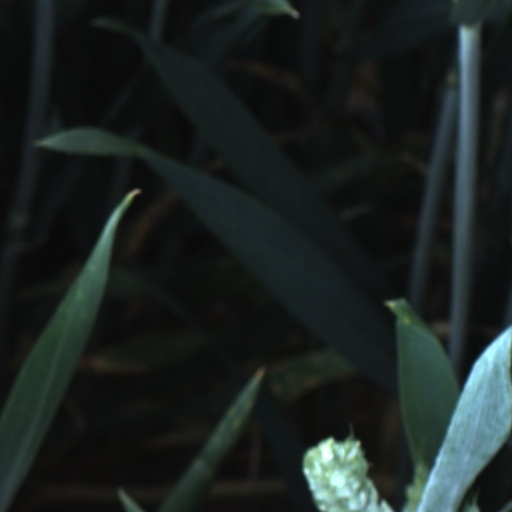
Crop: wheat